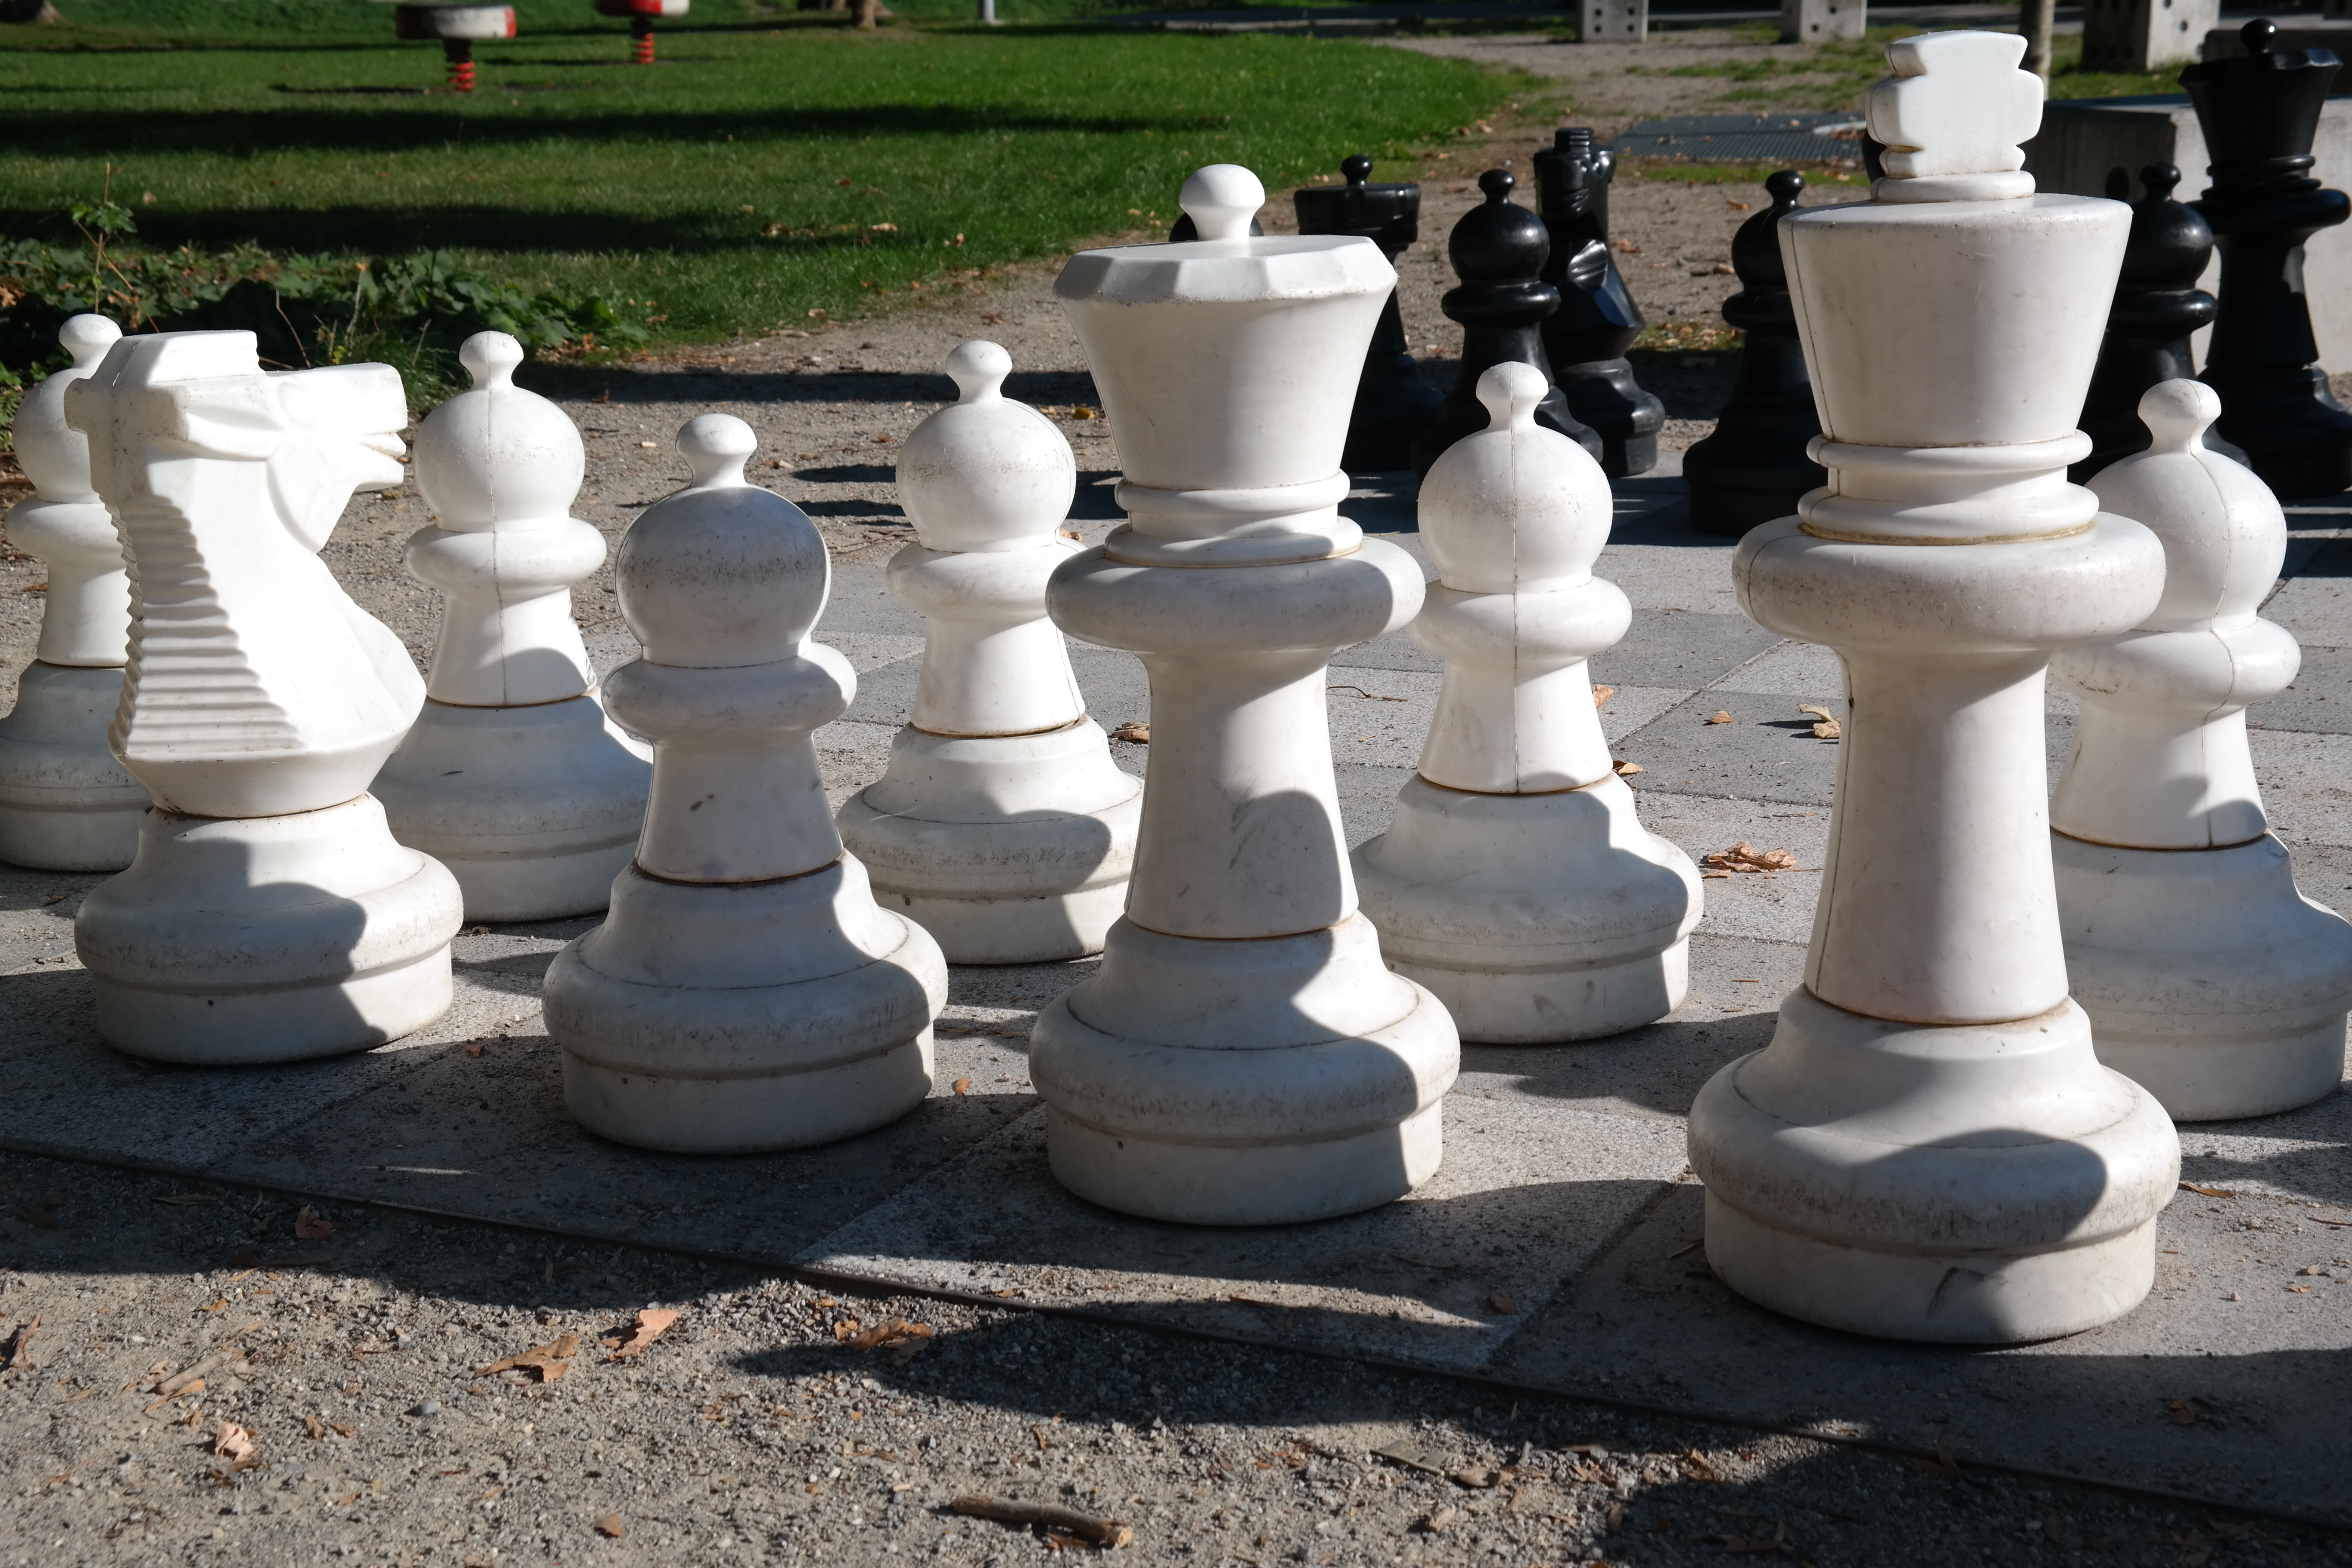
white, play, recreation, tower, lady, board game, king, sports, chess, chessboard, runners, figures, games, farmers, chess board, chess pieces, playing field, springer, chess game, indoor games and sports, tabletop game